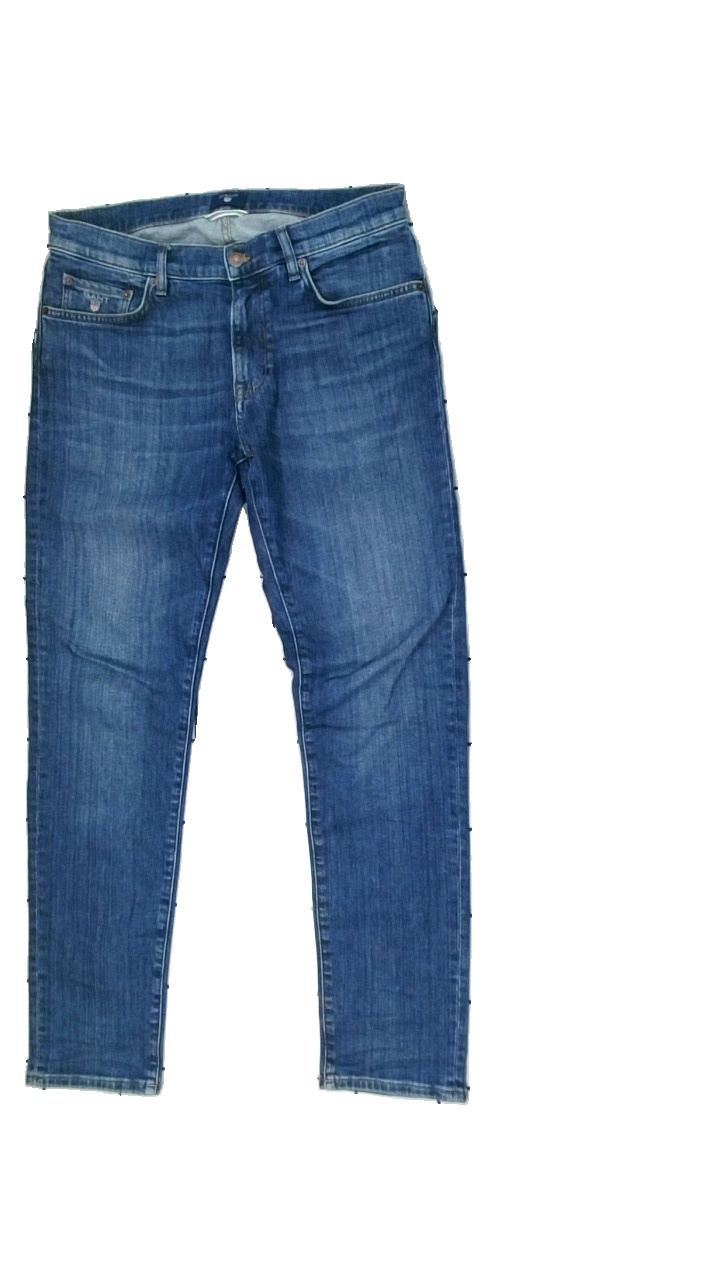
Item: Jeans (Men)
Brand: Gant
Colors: Blue
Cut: Regular
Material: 100%cotton
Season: All
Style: Denim
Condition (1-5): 5
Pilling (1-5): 5
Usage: Reuse
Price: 150-250